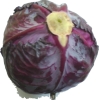
Label: red_cabbage